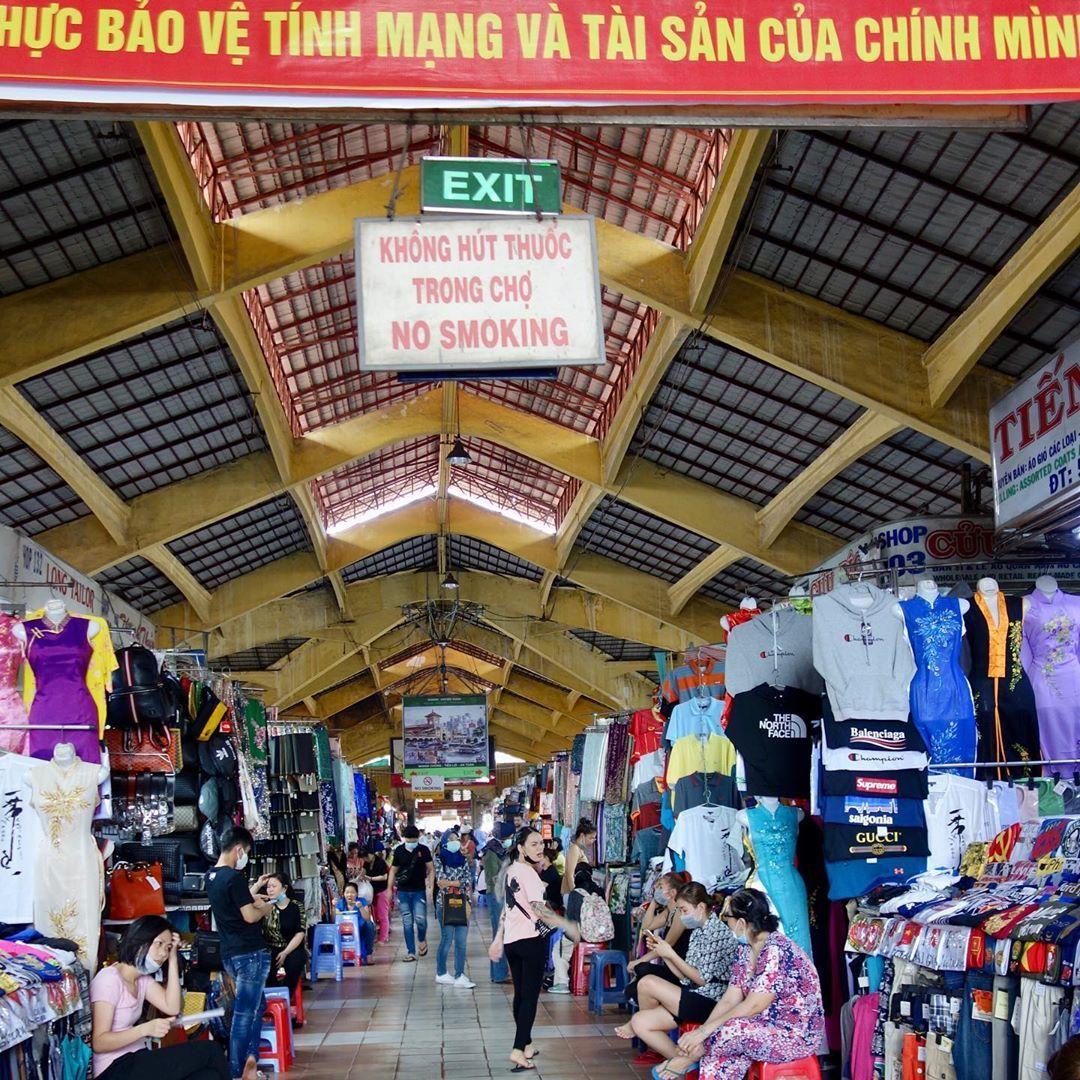
những chiếc ghế nhựa ở trong chợ quần áo thì có màu xanh lam hoặc màu đỏ